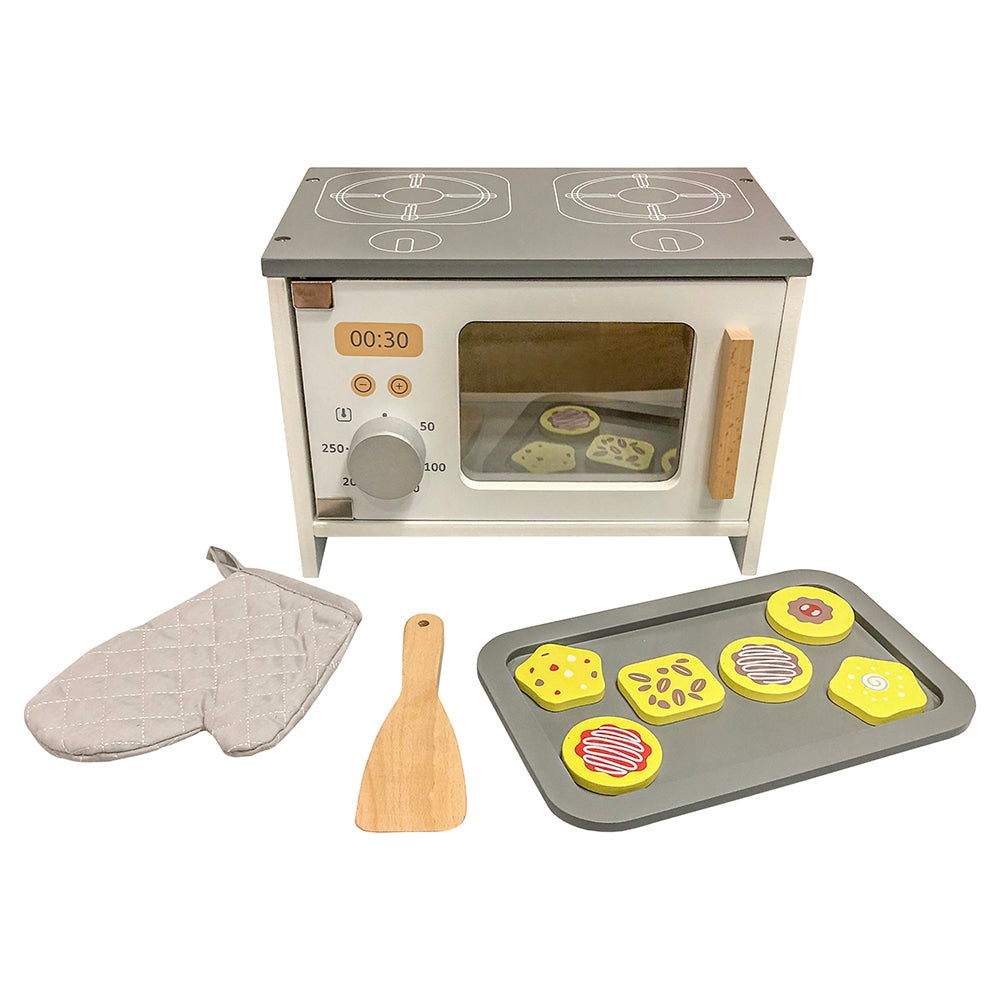
MINI MICROONDAS DE MADEIRA + BANDEJA + 6COOKIES + LUVA E ESPATULA
MINI MICROONDAS CONFECCIONADO EM MADEIRA MDF NATURAL COM ACABAMENTO ADESIVADO. PERFEITO PARA COMPOR A COZINHA. A LINHA DE BRINQUEDOTECA DA MODALI BABY VEM TRAZENDO AOS PEQUENOS O UNIVERSO FAZ DE CONTA. ONDE ELES VIVENCIAM O COTIDIANO DE FORMA LÚDICA E CRIATIVA. CADA PEÇA FOI DESENHADA COM DETALHES REAIS PARA DEIXAR A BRINCADEIRA MUITO MAIS DIVERTIDA. ALÉM DE ESTUMILAR OS SENTIDOS POR SUA TEXTURA. PESOS E SONS. ACOMPANHA BANDEJA CINZA 1.5 X 22 X 14 : 2 BISCOITO SEXTAVADO 0.5 X 4.5 X 4.5 : 1 BISCOITO QUADRADO 0.5 X4.5 X 4.5 : 3 BISCOITO REDONDO 0.5 X 4.5 : 1 ESPÁTULOA 15 X 4.5 X 1 : 1 LUVA 13 X 15.5 X 1 . Dimensões da caixa: A: 18,5 L: 26,5 C: 17,0 Peso da caixa: 1,3000kg
Brand: NATAL
Category: Toys & Games > Toys > Pretend Play > Toy Kitchens & Play Food > Toy Kitchens